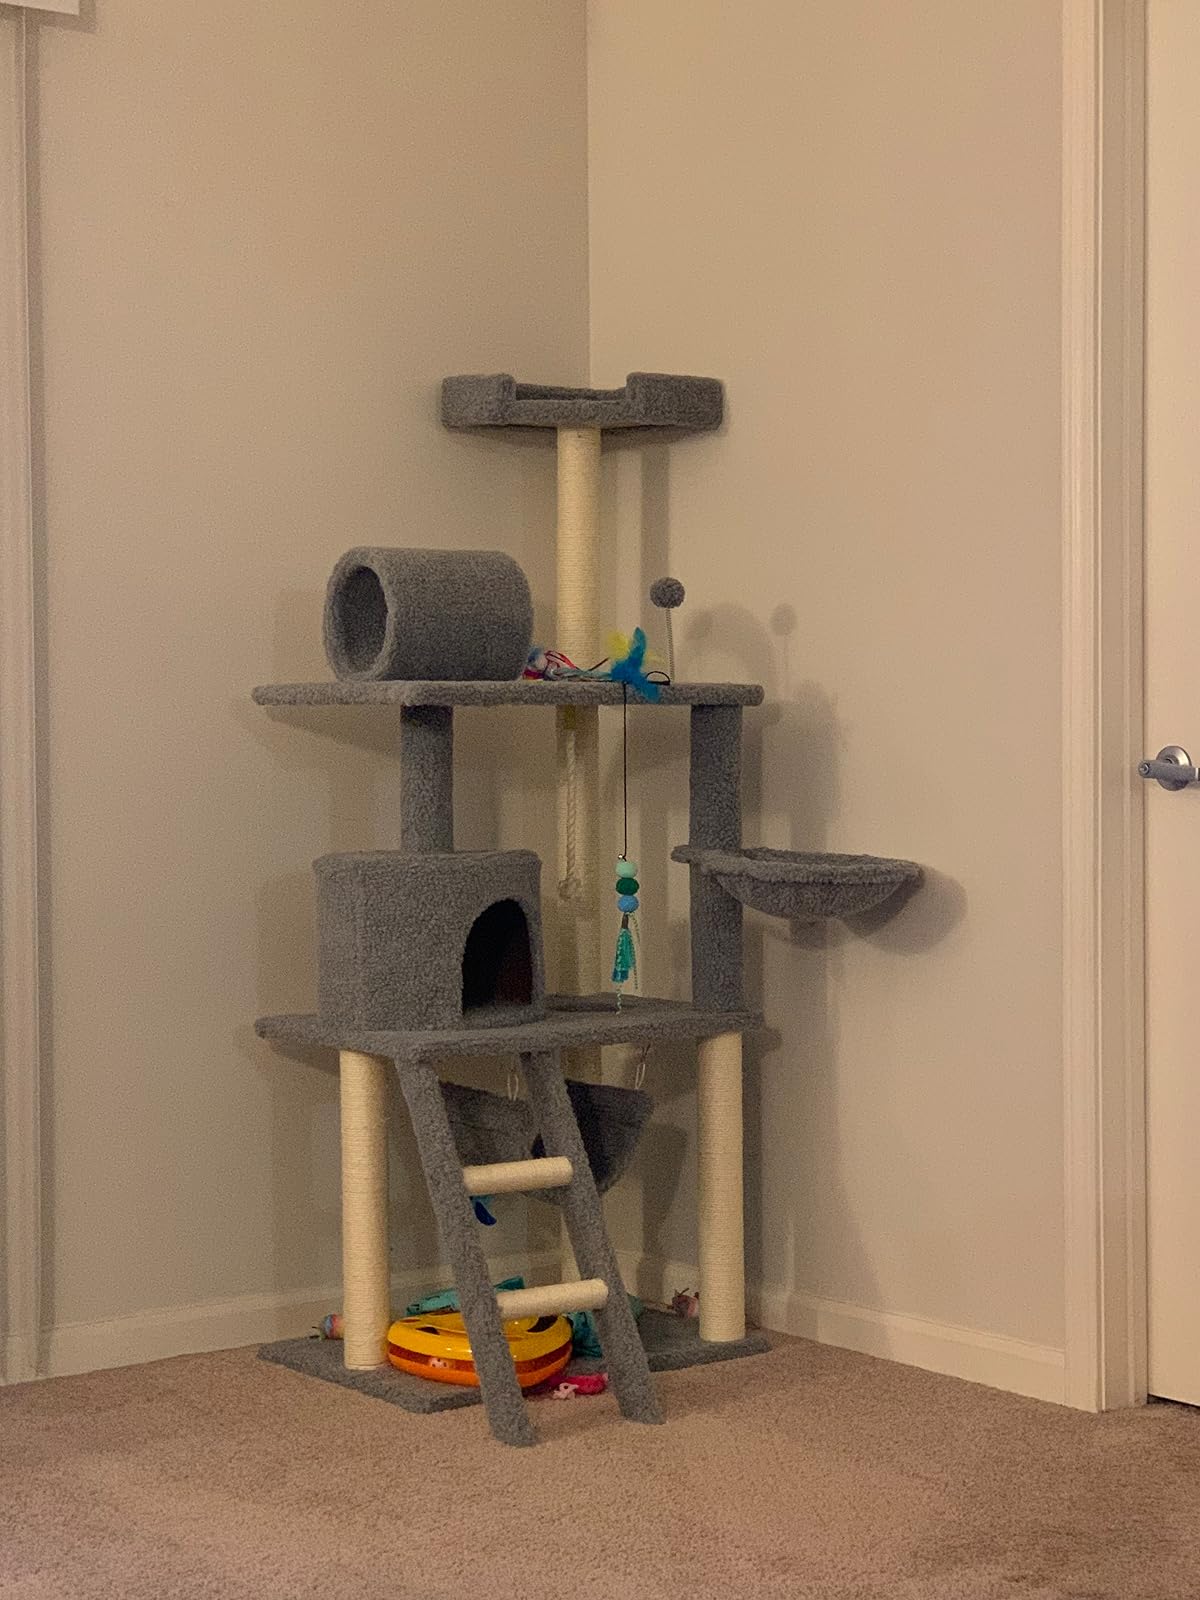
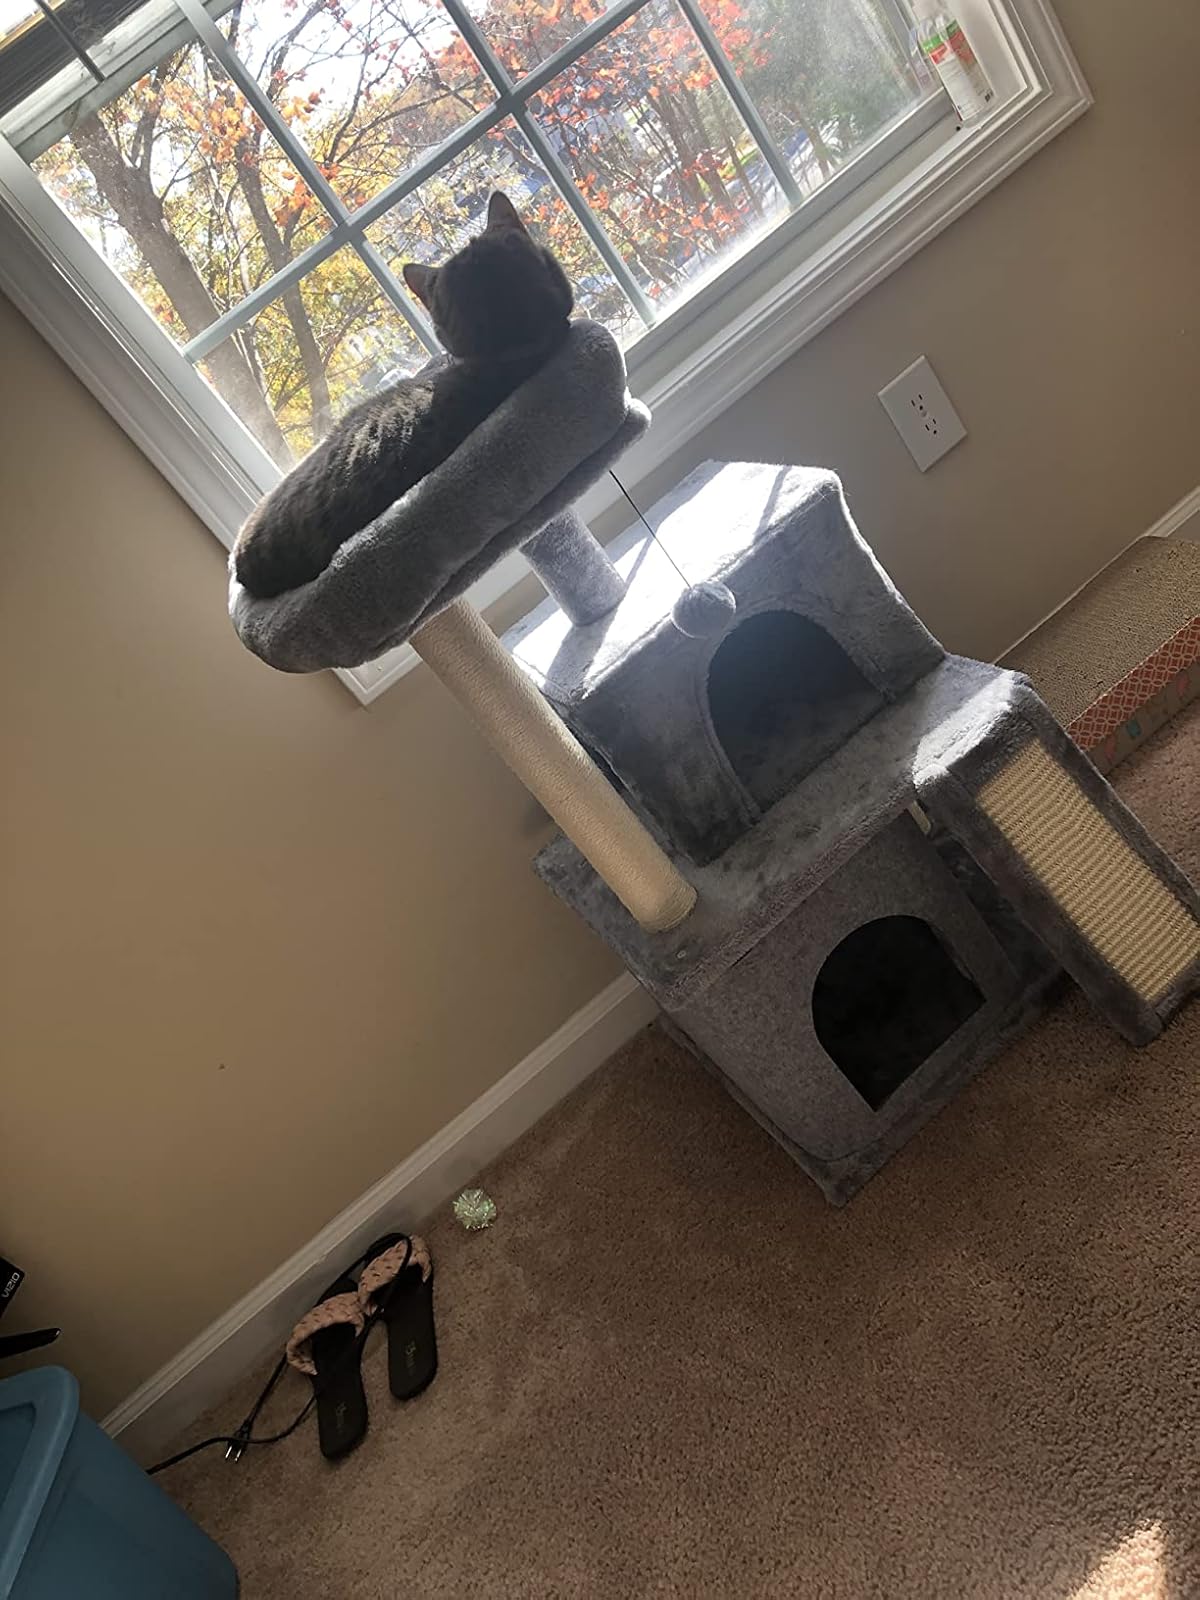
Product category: items_cat tree
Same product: no